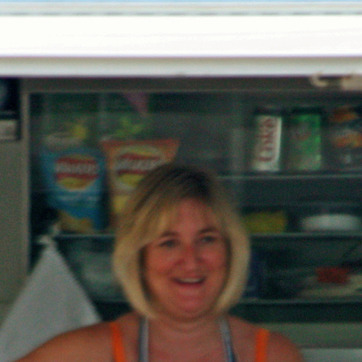
Material: hair